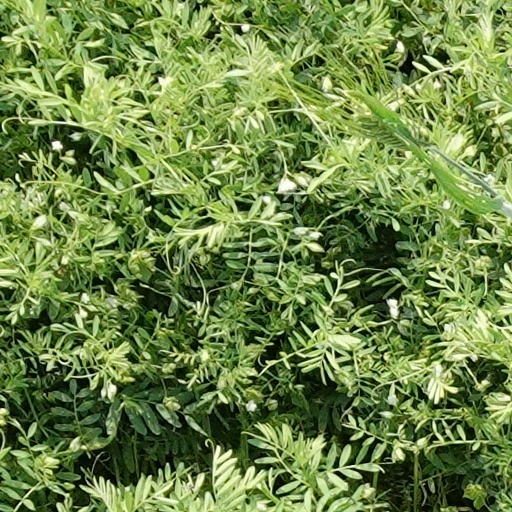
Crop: wheat